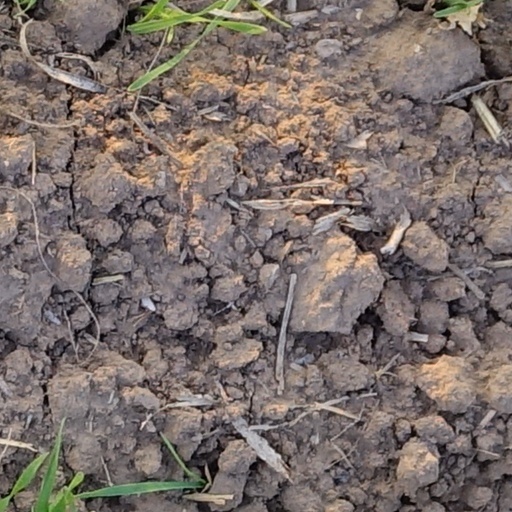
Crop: wheat